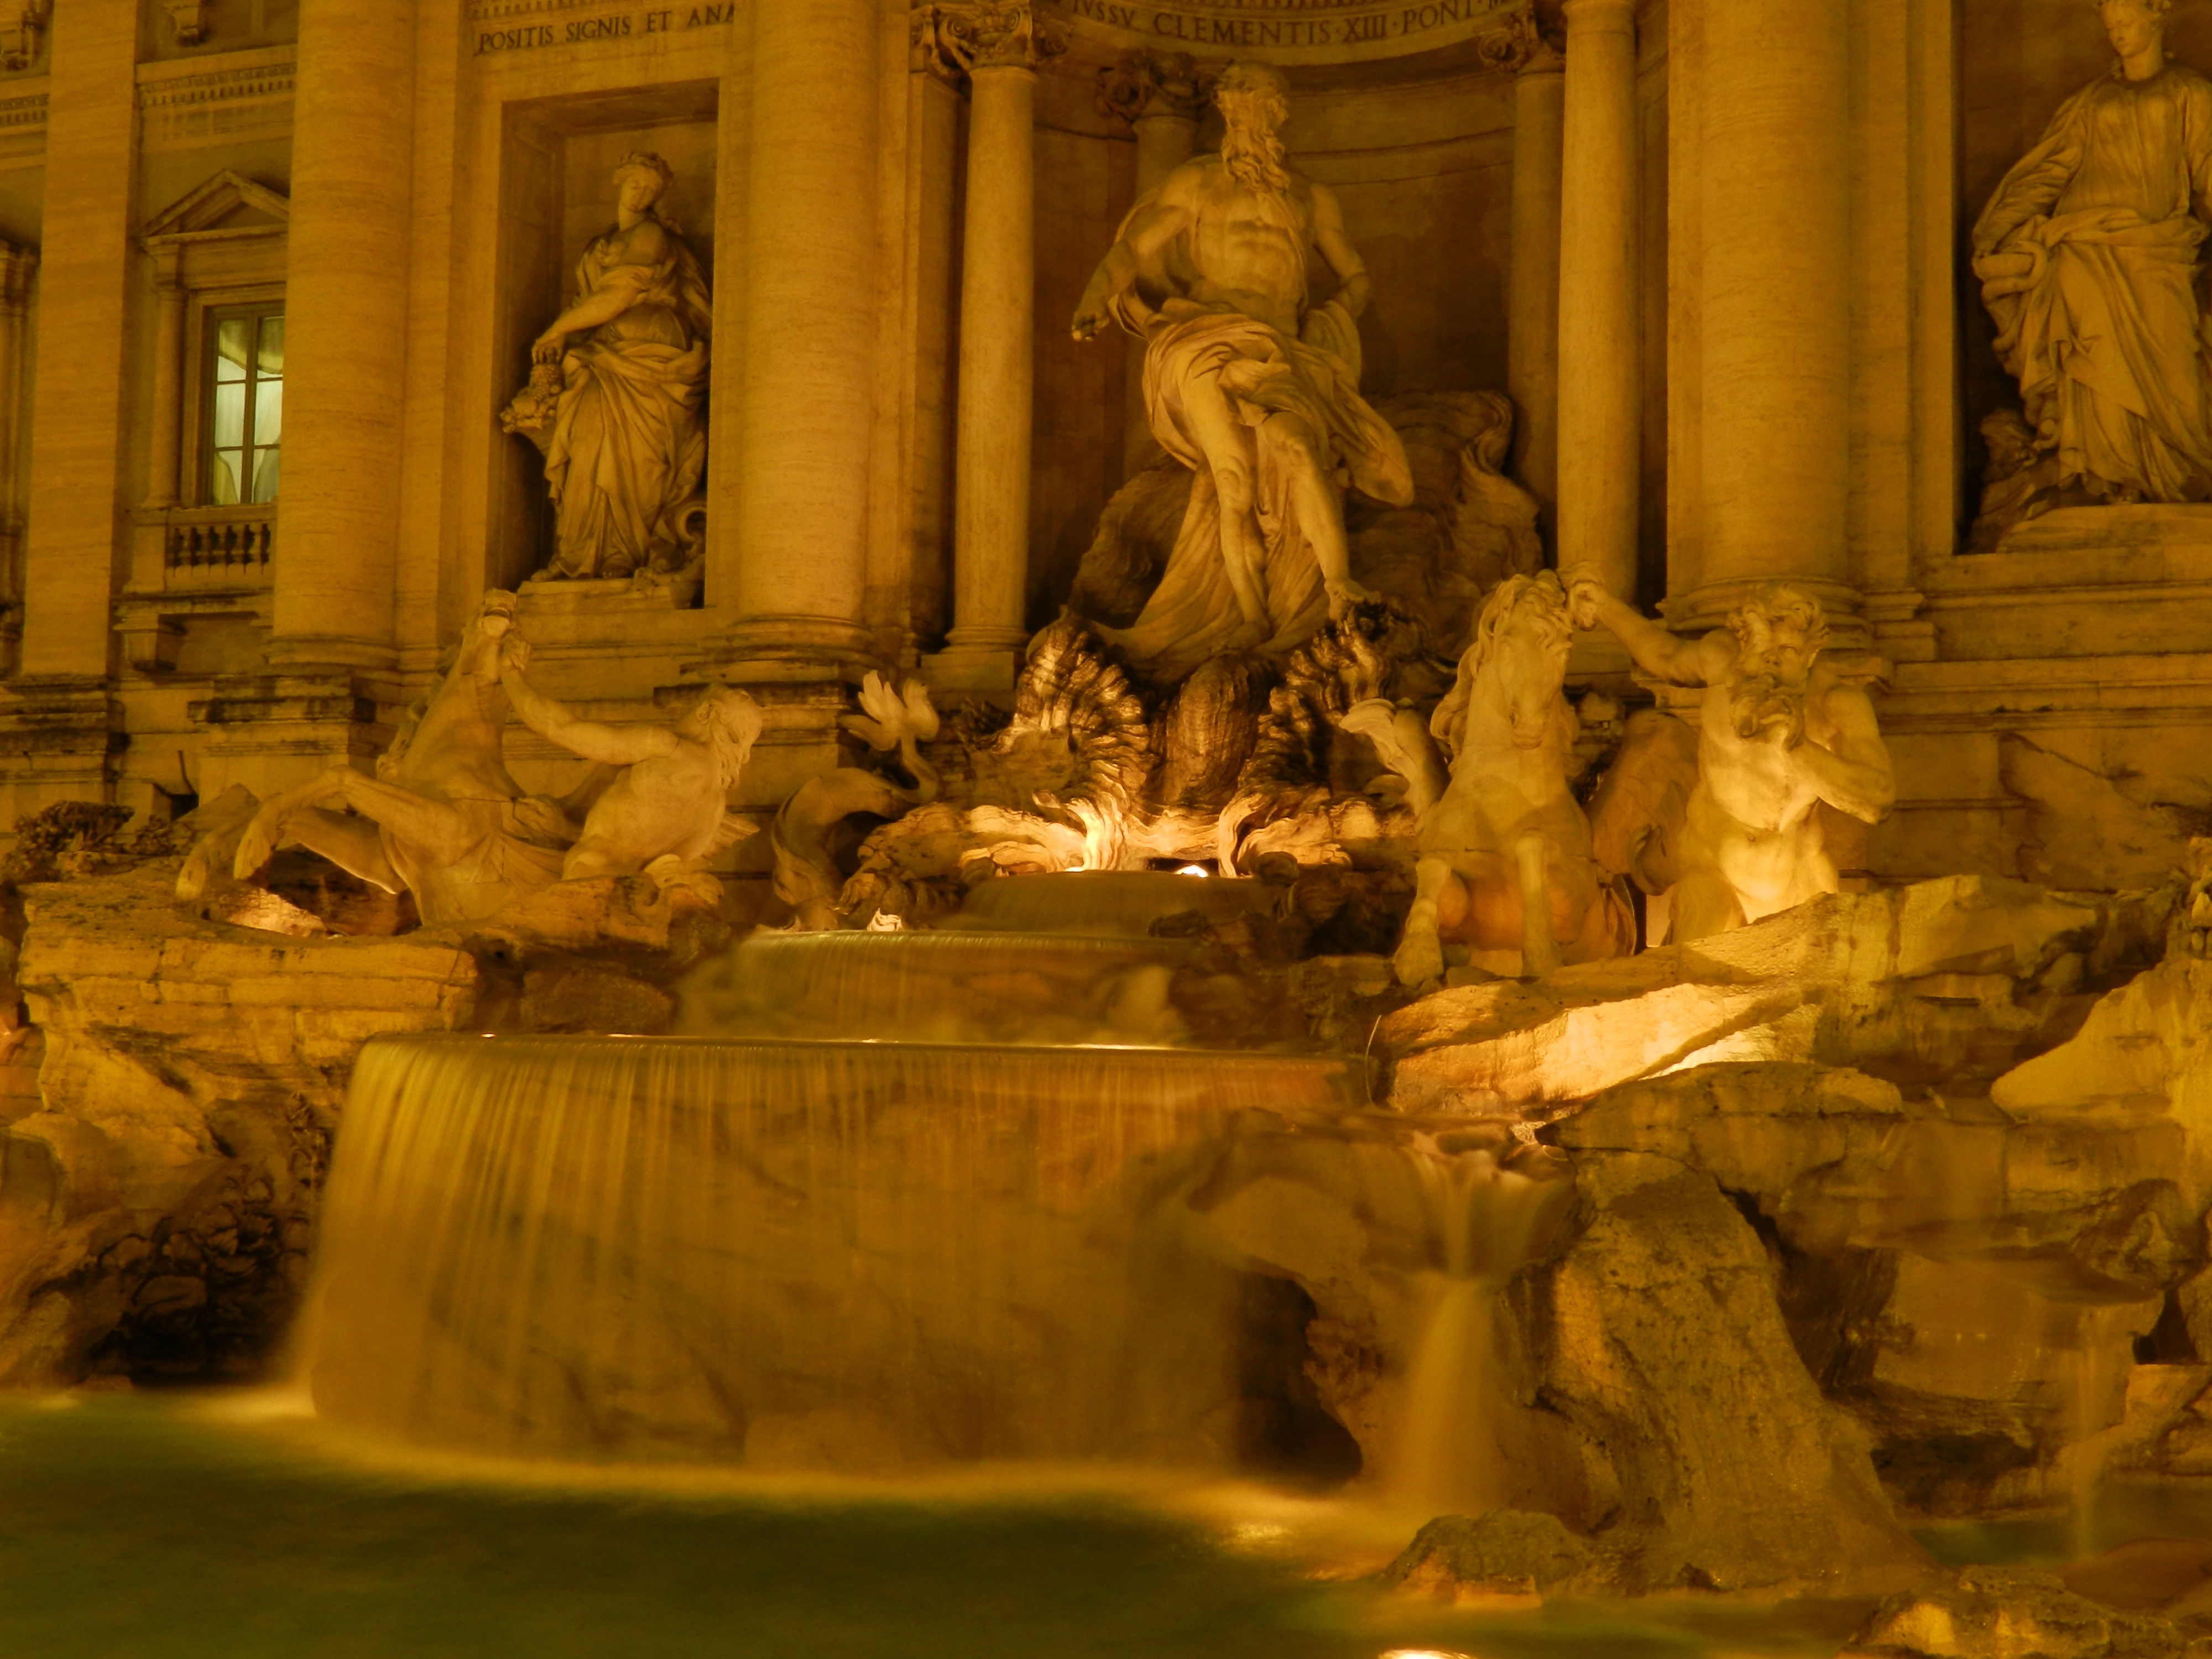
monument, statue, sculpture, art, rome, temple, tourist attraction, carving, water feature, trevi, fontana, ancient rome, ancient history